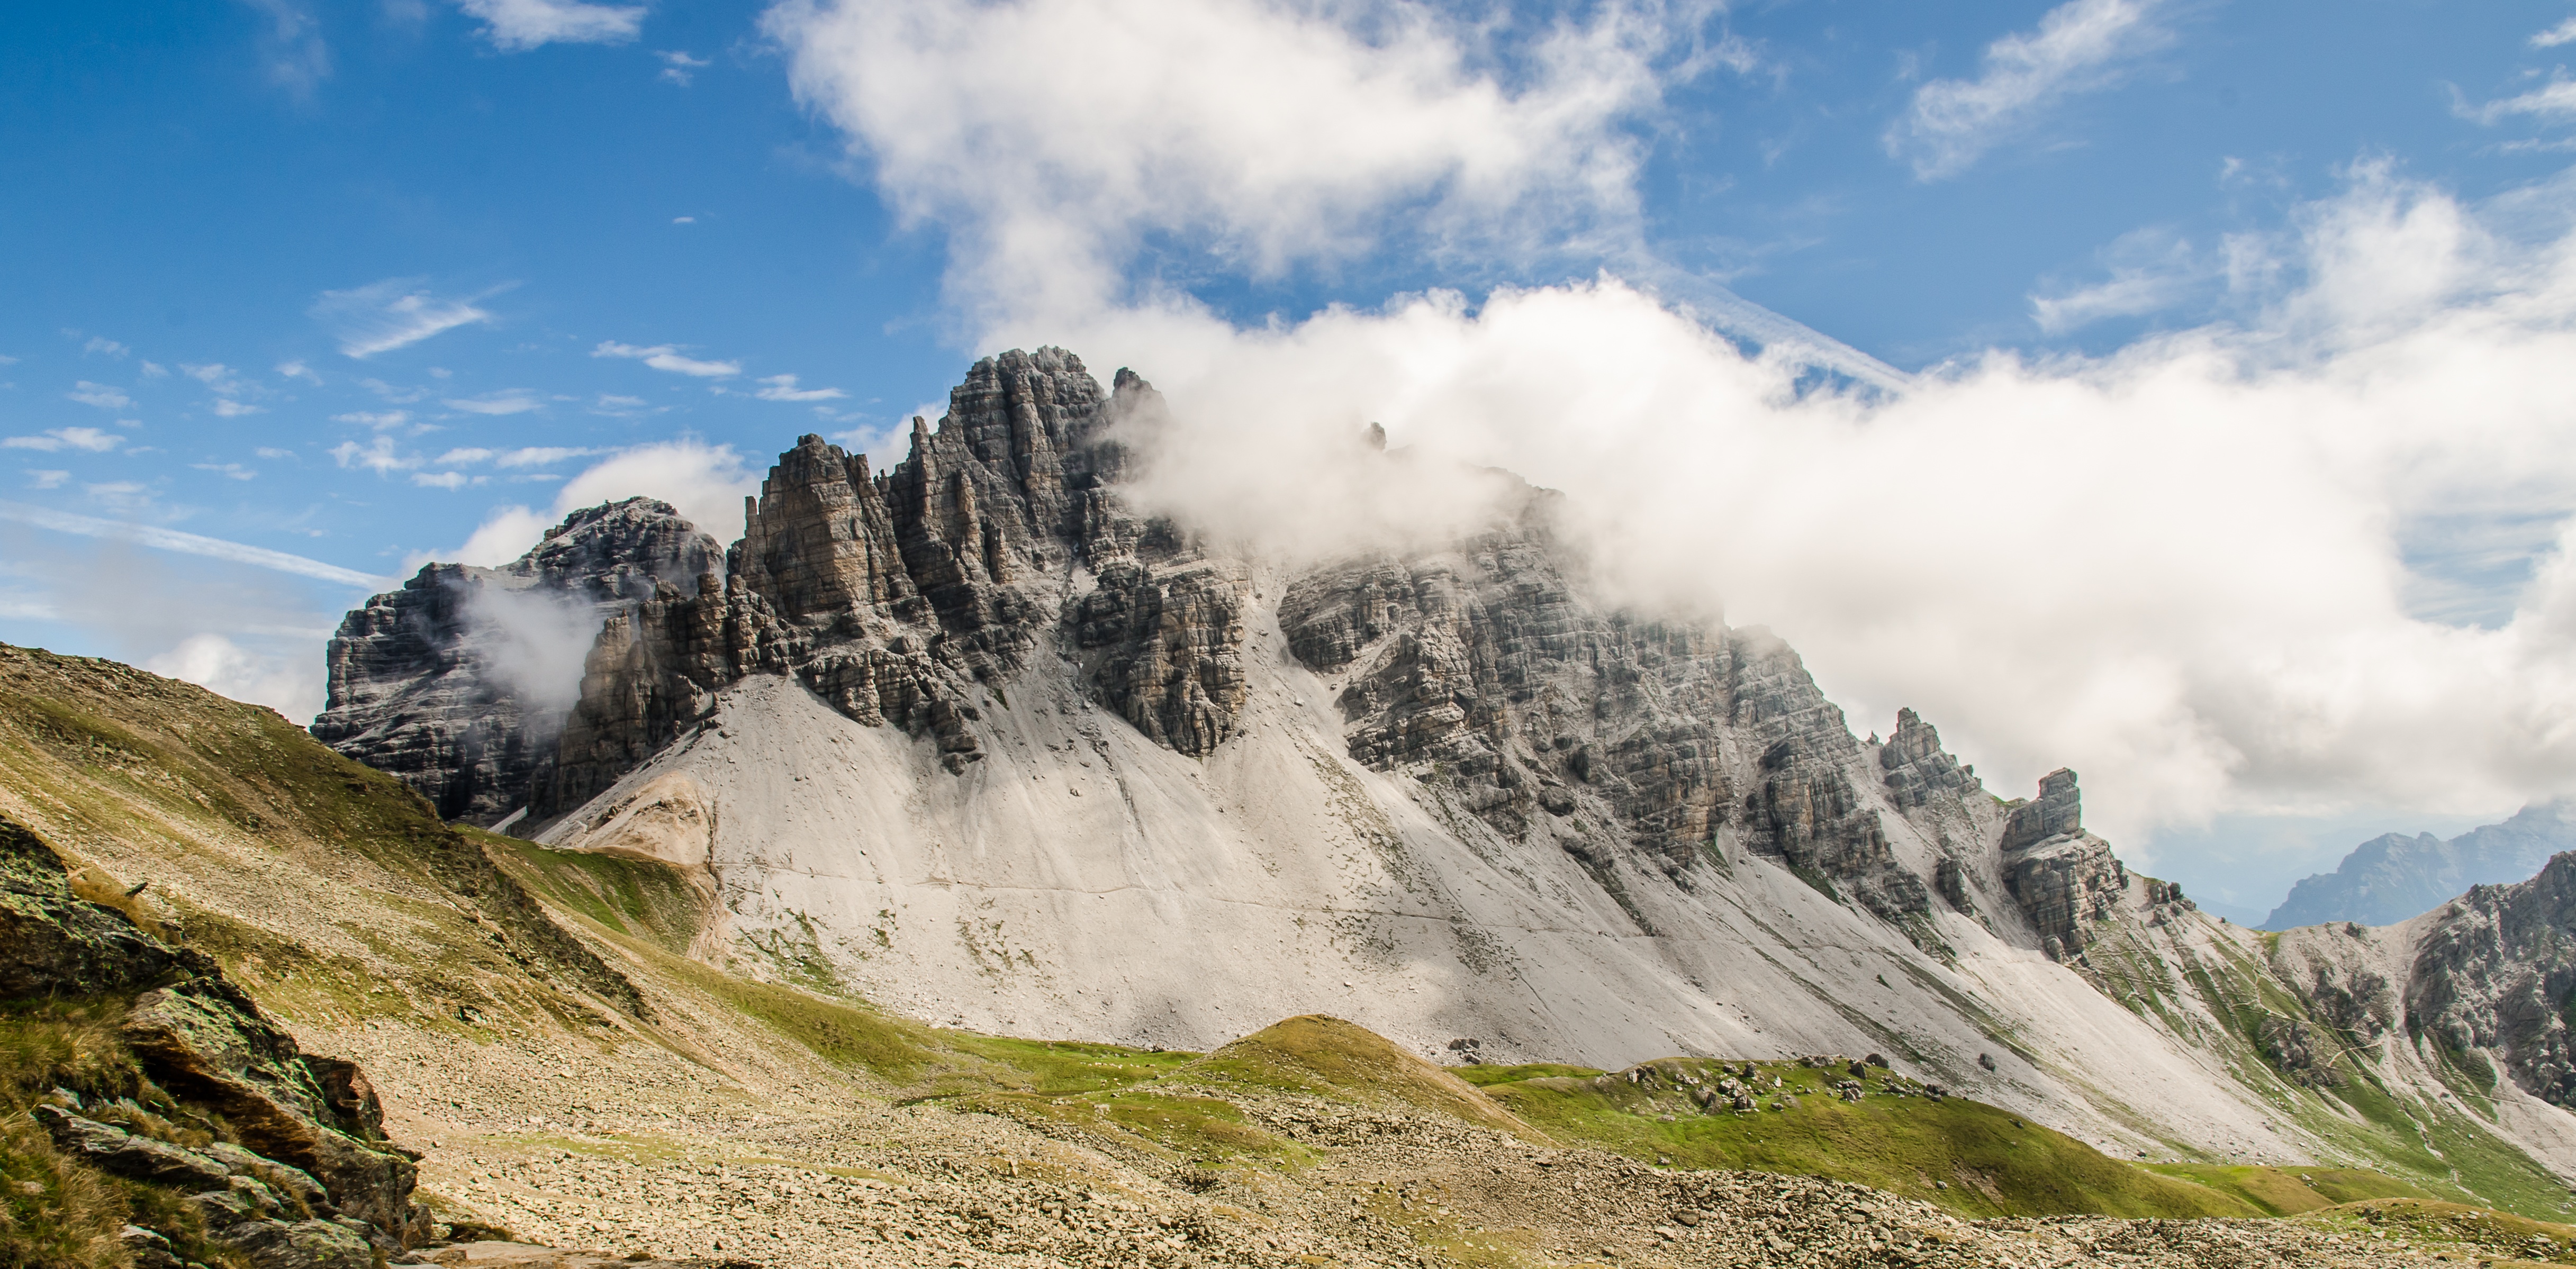
landscape, nature, wilderness, walking, mountain, cloud, fog, mist, hill, adventure, valley, mountain range, natural, terrain, national park, ridge, summit, clouds, geology, alps, badlands, plateau, fell, landform, rocky mountain, mountain pass, geographical feature, mountainous landforms